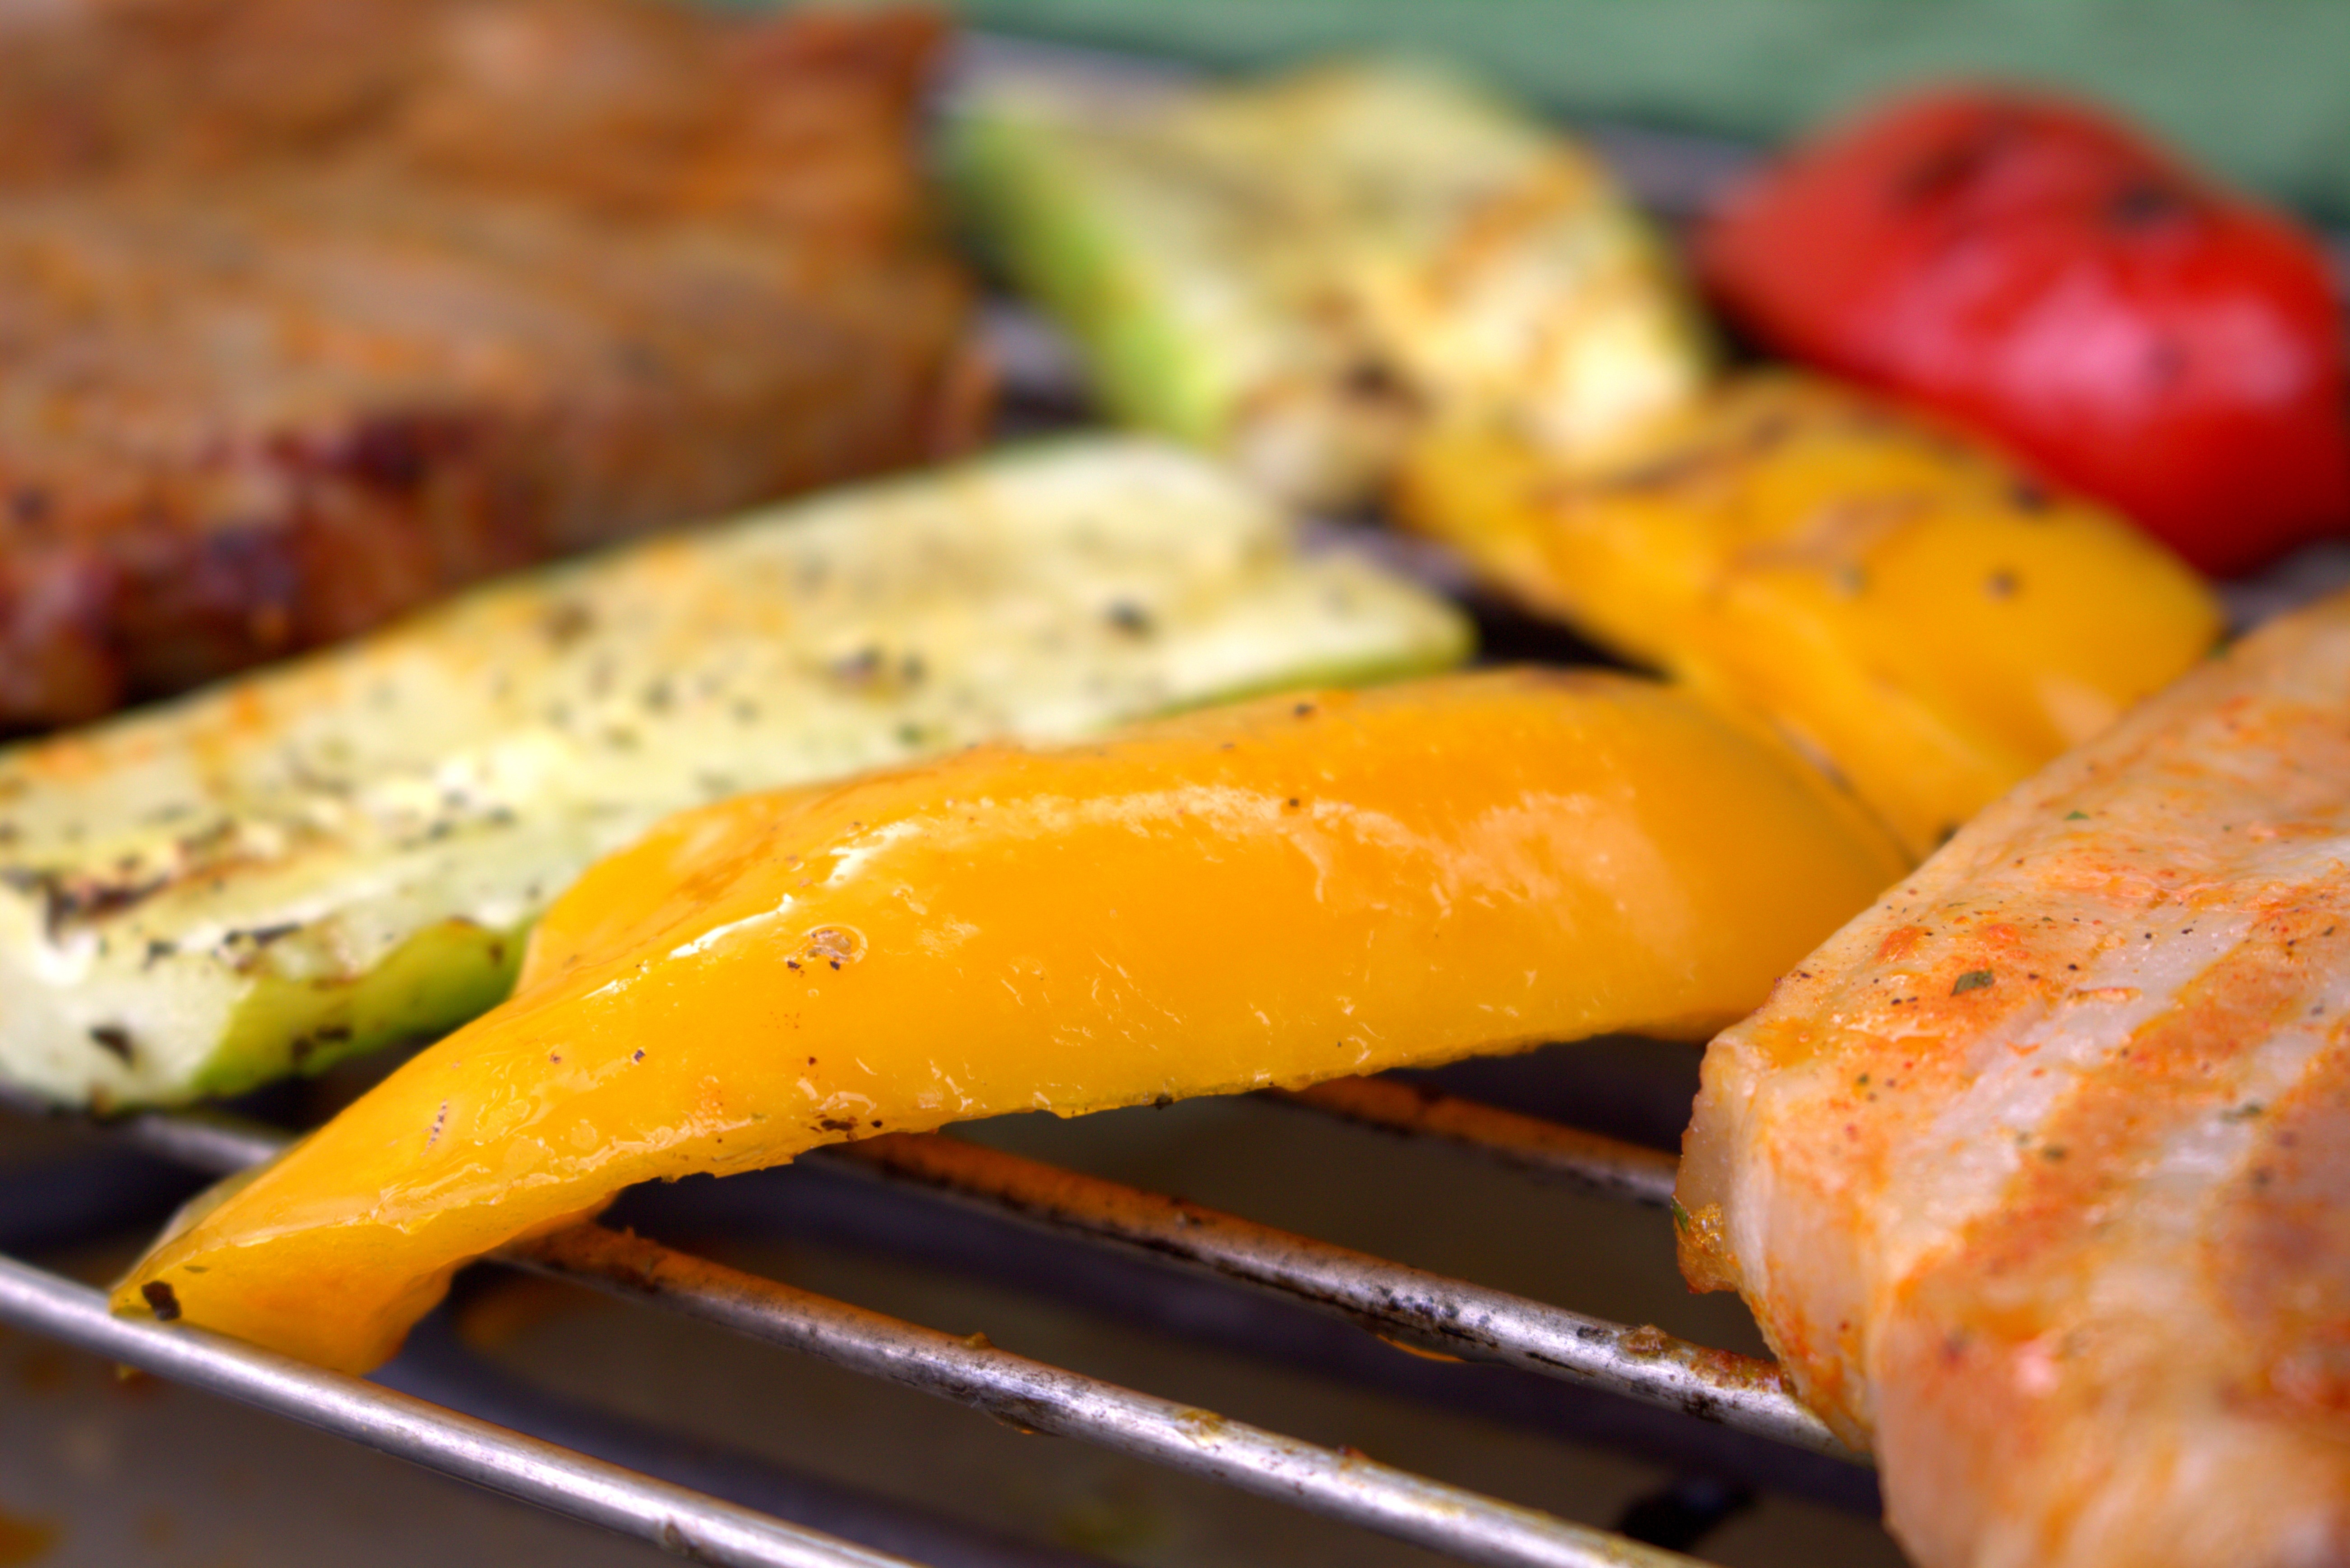
dish, meal, food, produce, vegetable, fish, breakfast, eat, meat, barbecue, cuisine, delicious, grill, zucchini, paprika